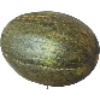
Label: melon_piel_de_sapo